Solar power in Saudi Arabia

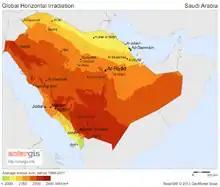
Solar potential

Solar power in Saudi Arabia has become more important to the country as oil prices have risen. Saudi Arabia is located in the Arabian Peninsula, where it receives 12 hours of sun a day. Saudi Arabia has the potential to supply its electrical needs solely with solar power. As the largest oil producer and exporter in the world and one of the largest carbon dioxide producers Saudi Arabia would set an important precedent in renewable energy by shifting to solar power. In 2021, 60.89% of energy consumed was produced by burning oil. The Saudi agency in charge of developing the nations renewable energy sector, Ka-care, announced in May 2012 that the nation would install 41 gigawatts (GW) of solar capacity by 2032. It was projected to be composed of 25 GW of solar thermal, and 16 GW of photovoltaics. At the time of this announcement, Saudi Arabia had only 0.003 gigawatts of installed solar energy capacity. A total of 54 GW was expected by 2032, and 24 GW was expected in 2020, which was never reached. 1,100 megawatts (MW) of photovoltaics and 900 megawatts of concentrated solar thermal (CSP) was expected to be completed by early 2013.